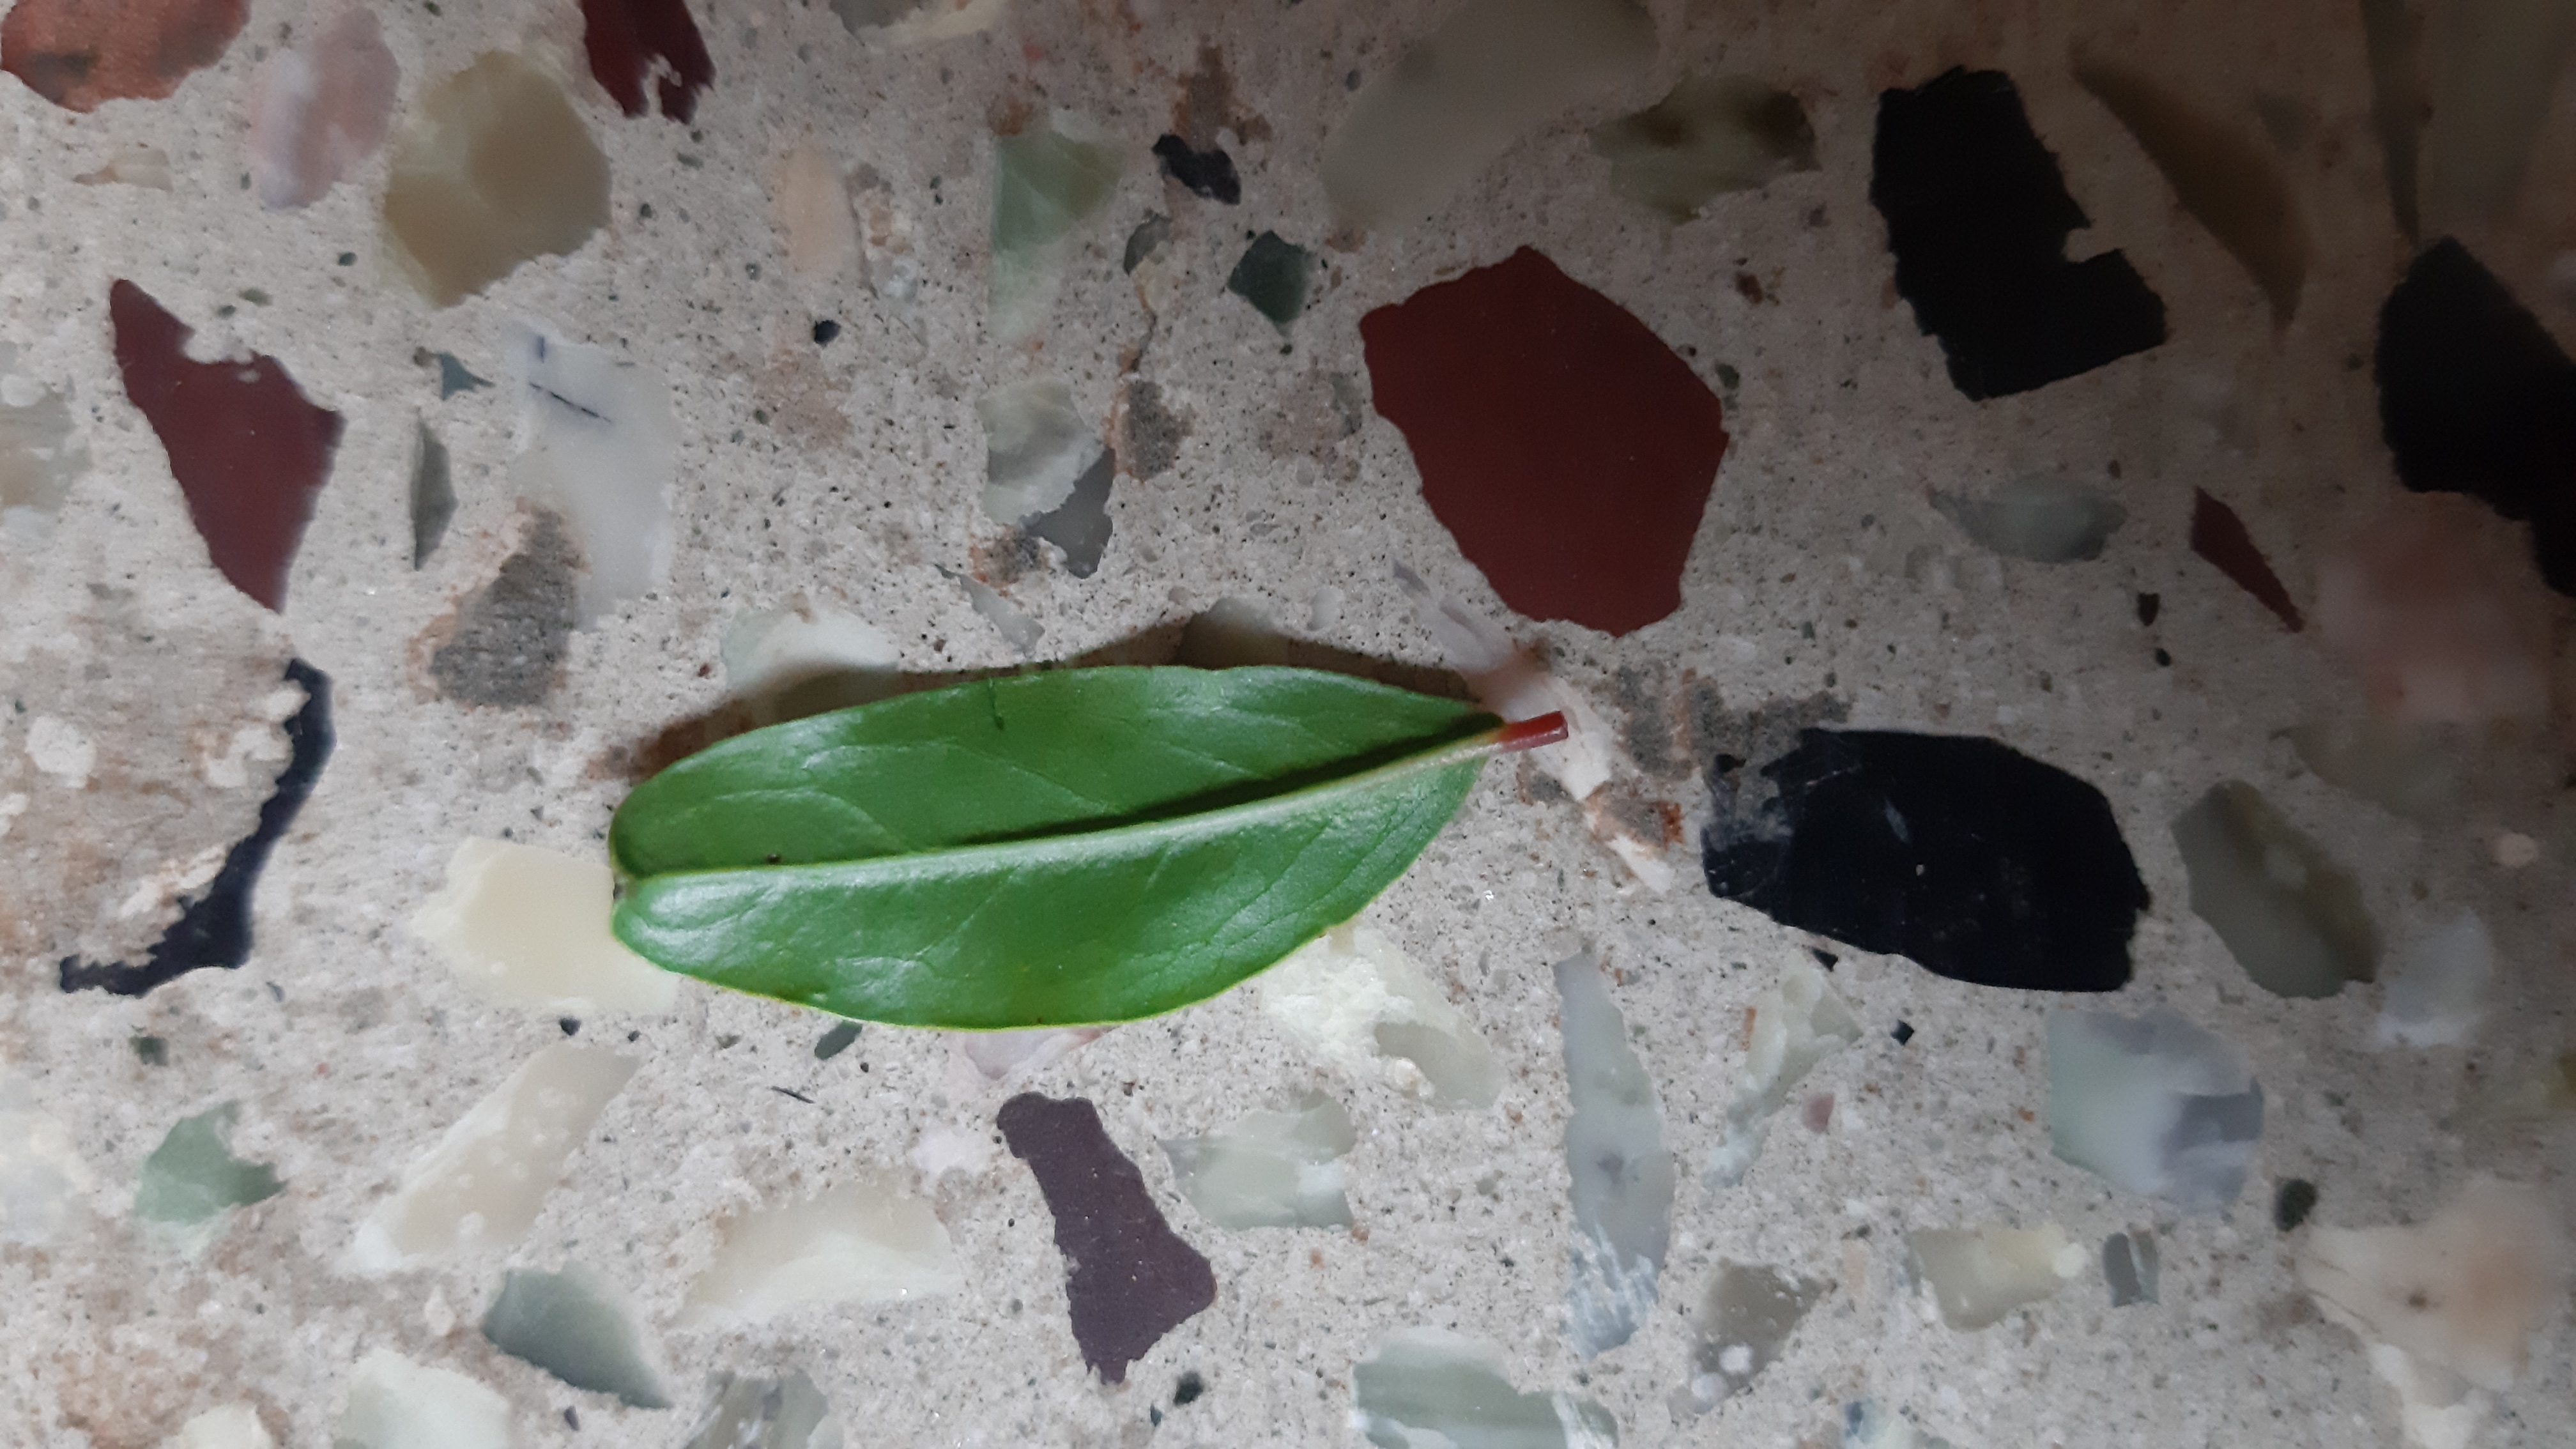
Plant: Pomoegranate